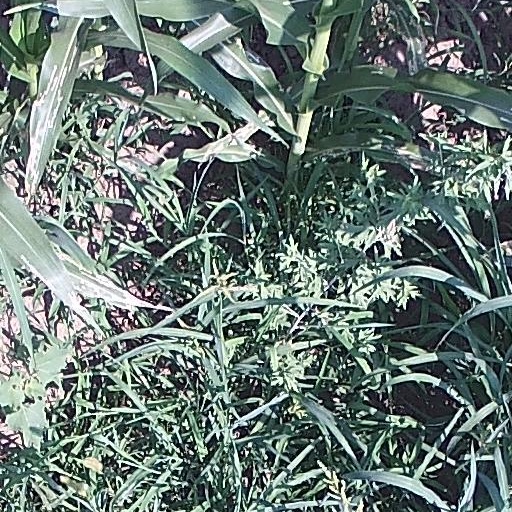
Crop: maize; corn